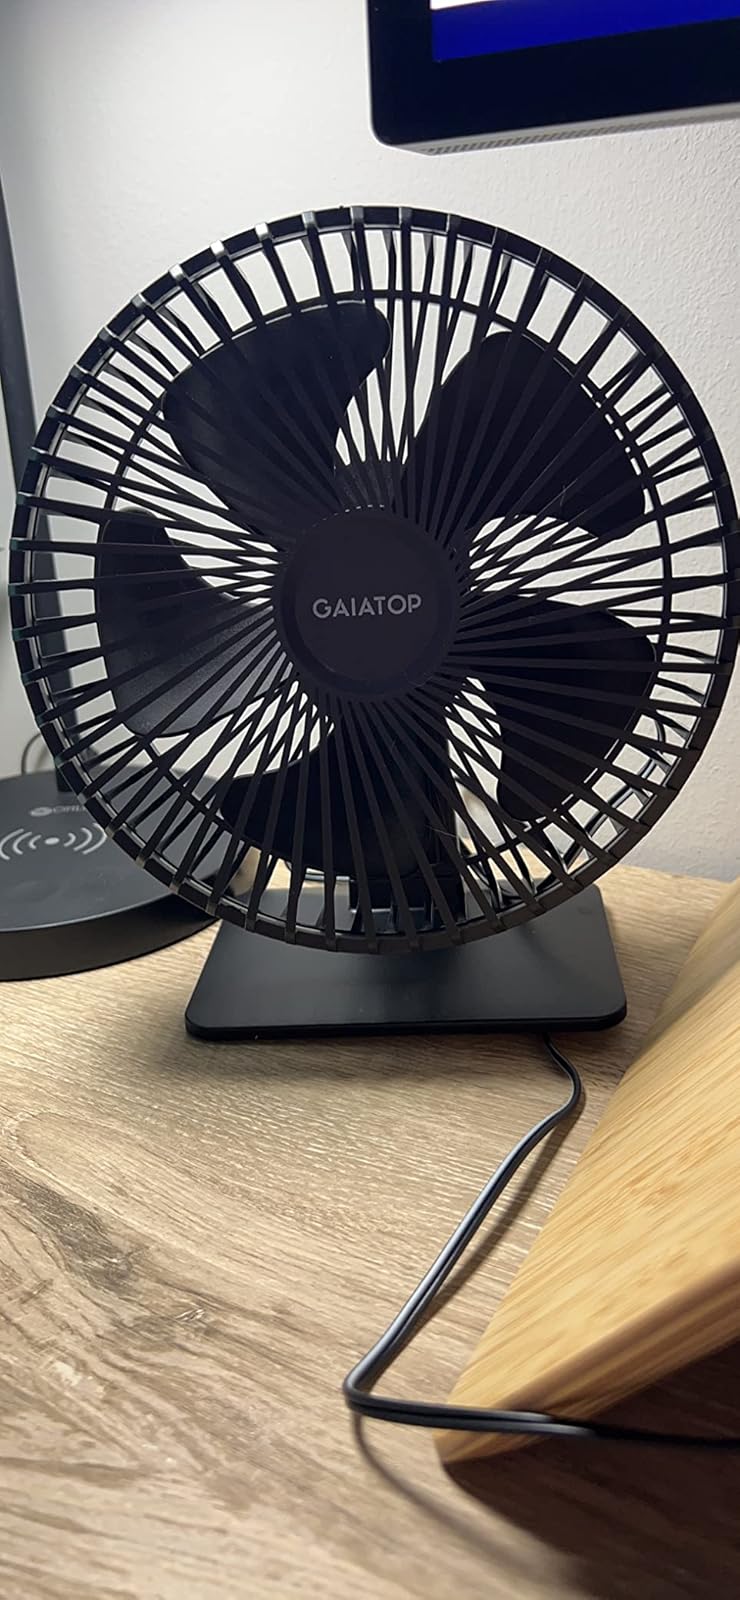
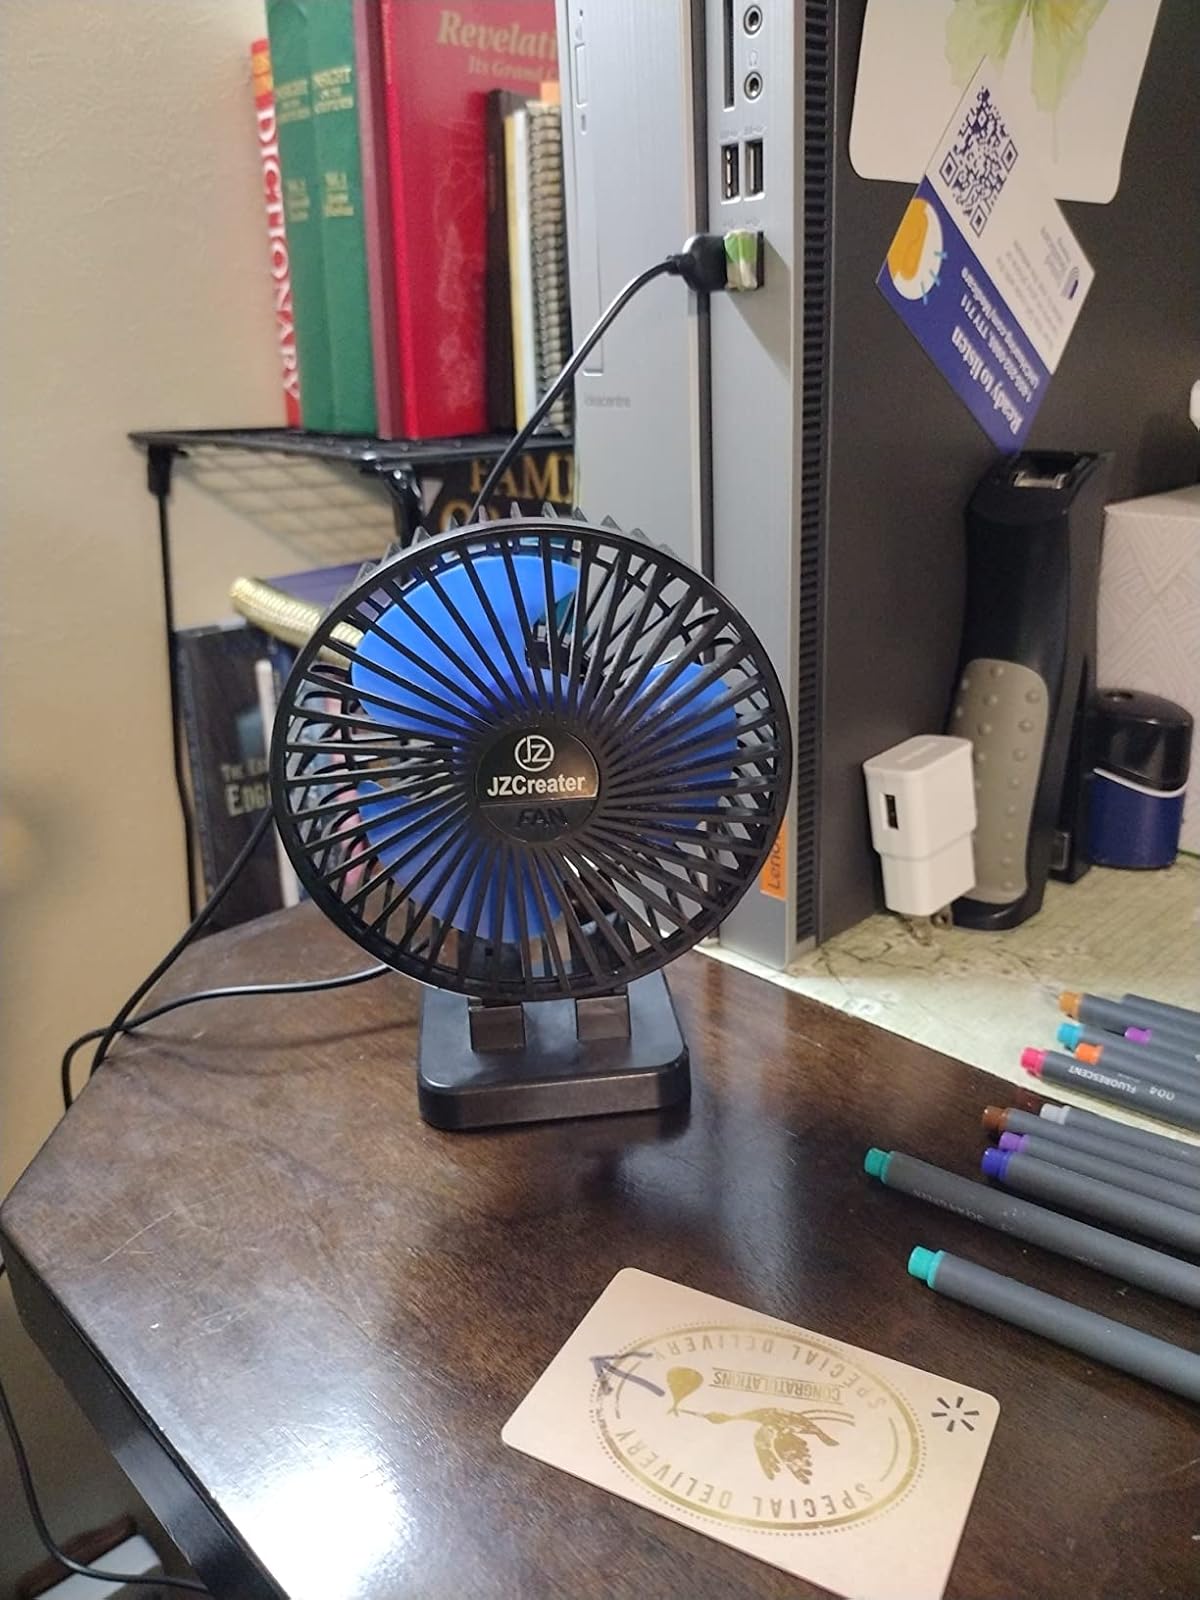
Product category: fan
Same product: no